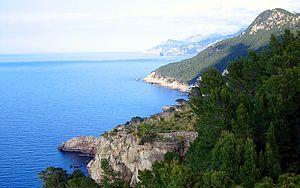
Cloud Atlas, ou Cartographie des nuages au Québec, est un film de science-fiction germano-américain, écrit, produit et réalisé par les Wachowski et Tom Tykwer, sorti en 2012.